Car door

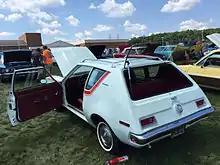
AMC Gremlin two-door with rear cargo hatch opened

Hatchback and estate or station wagon vehicles are typically described as 'three-door' or 'five-door' models in Europe and some other parts of the world. In the case of saloons or sedans and coupés, the boot/trunk lid is not counted as a door by definition because it is for a separate storage compartment - these cars are marketed as 'two-door' or 'four-door'. In Europe, the American-style labeling is occasionally used.